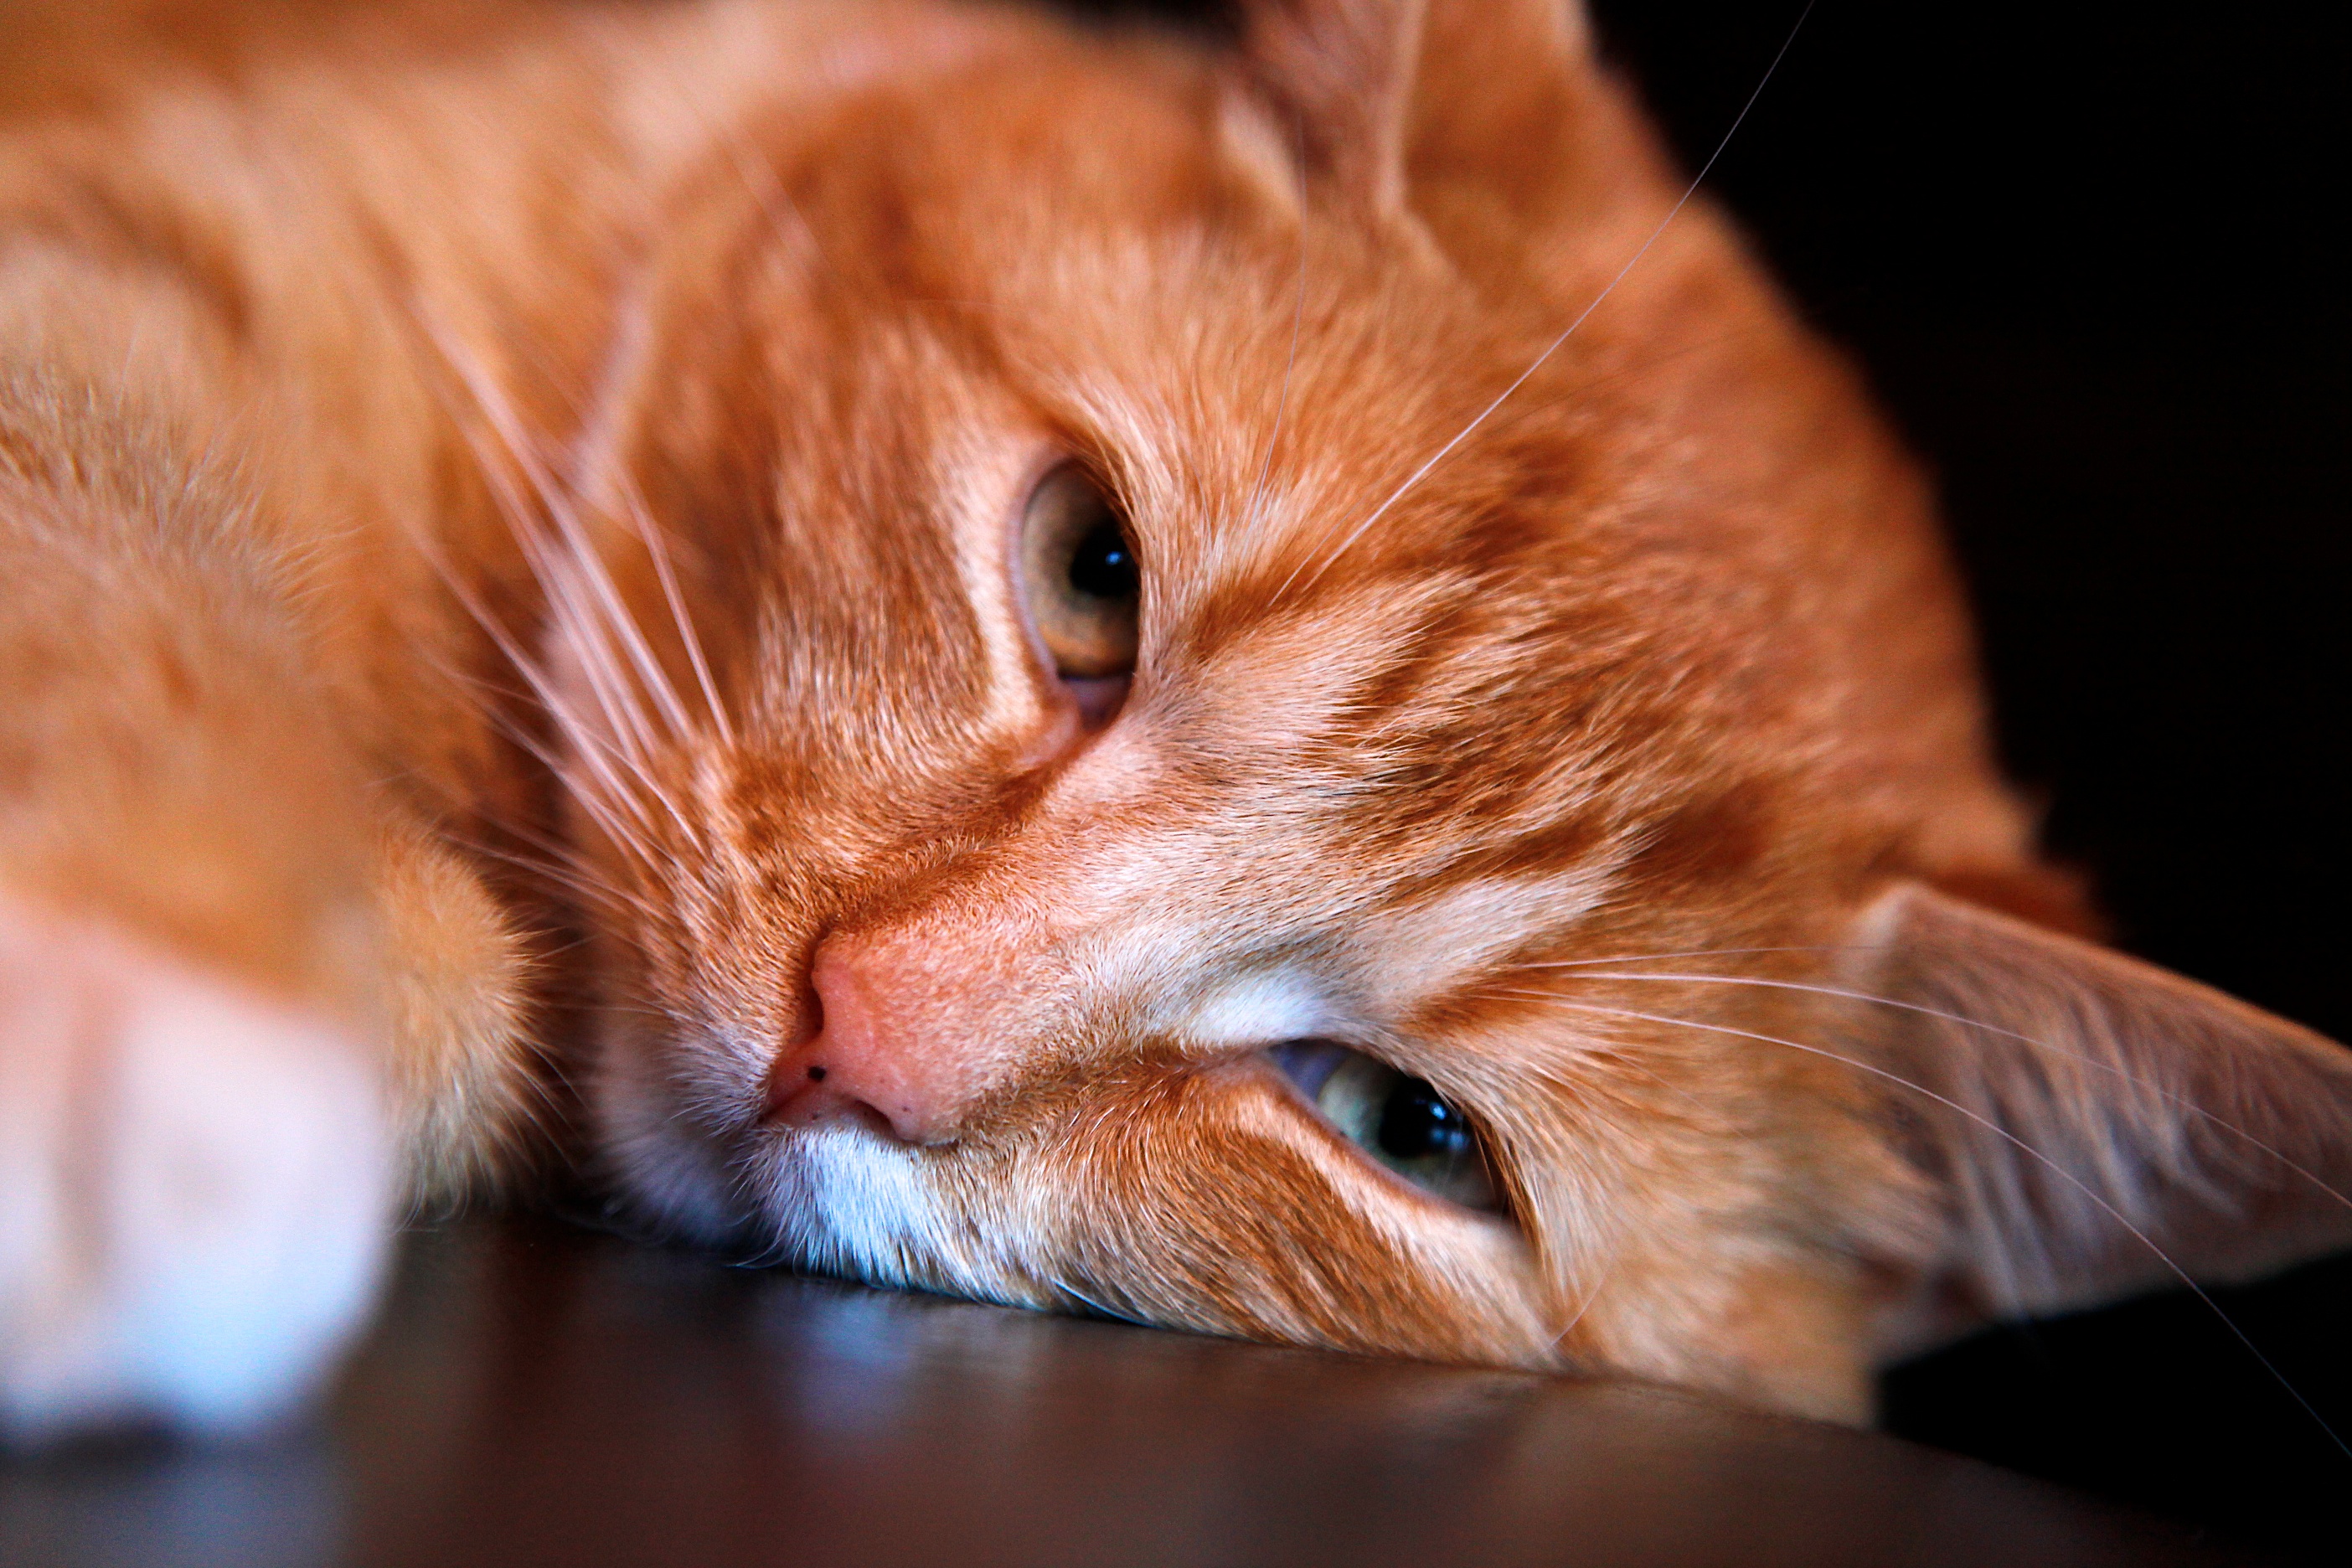
animal, cute, looking, pet, fur, kitten, cat, feline, tabby, mammal, whisker, close up, nose, whiskers, kitty, snout, sleepy, eye, skin, vertebrate, domestic, adorable, tabby cat, bengal, small to medium sized cats, cat like mammal, carnivoran